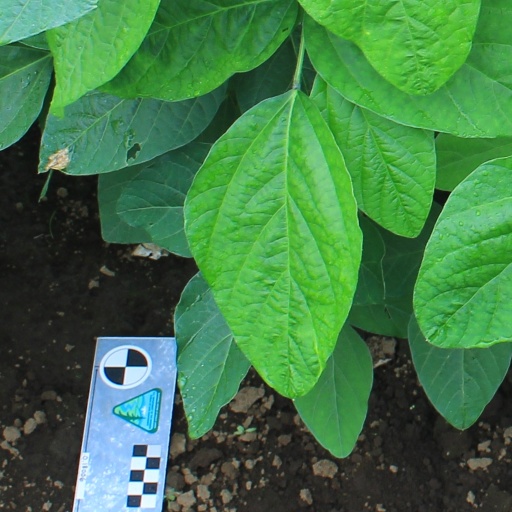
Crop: soybean